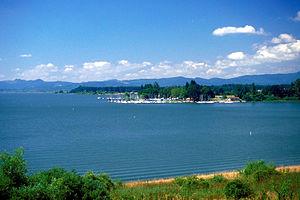
Le lac Fern Ridge est un lac de barrage américain dans le comté de Lane, en Oregon. Il est situé à 115 m d'altitude à l'ouest d'Eugene.
La Long Tom est une rivière de l'Oregon aux États-Unis. Affluent de la Willamette, la Long Tom est longue d'environ 92 kilomètres et draine un bassin d'environ 1 062 km², entre Eugene et Corvallis.